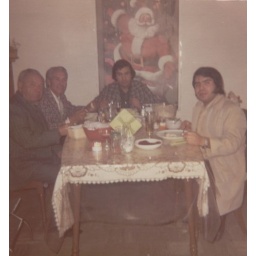
This was the first house I remember as a kid in Tijuana. Located somewhere near the dog track.